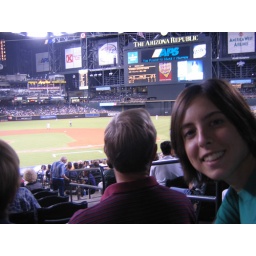
Best (free) seats in the house